Punalur Suspension Bridge

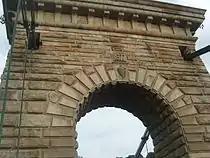

The Punalur Suspension Bridge is the first motorable bridge in South India. The suspension bridge crossing the river is the only suspended-deck type in south India. The construction started under Walthew Clarence Barton and completed in 1877 by Albert Henry chief engineers of Travancore across the Kallada River. This huge bridge was suspended by two spans and was used for vehicular movement. Construction took more than six years. It is said that after completion of the bridge people hesitated to walk over the bridge. In order to prove the strength of the bridge the engineer and his family passed under the bridge in a country boat while six elephants were walking over it. Now the bridge is of historical interest and is a major tourist attraction.